William Jones (mathematician)

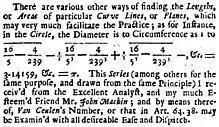
Jones' usage of π

Jones published "Synopsis Palmariorum Matheseos" in 1706, a work which was intended for beginners and which included theorems on differential calculus and infinite series. This used for the ratio of circumference to diameter, following earlier abbreviations for the Greek word "periphery" (περιφέρεια) by William Oughtred and others. His 1711 work "Analysis per quantitatum series, fluxiones ac differentias" introduced the dot notation for differentiation in calculus.